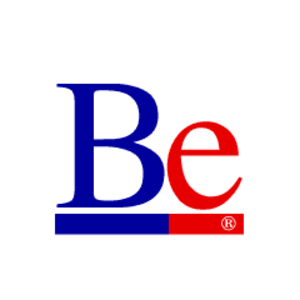
Be Incorporated est une société informatique disparue en 2001. Créée en 1990 par Jean-Louis Gassée, ancien dirigeant d'Apple, elle lance en 1995 un nouvel ordinateur appelé BeBox fonctionnant avec le système d'exploitation BeOS.